Duchy of Carinthia

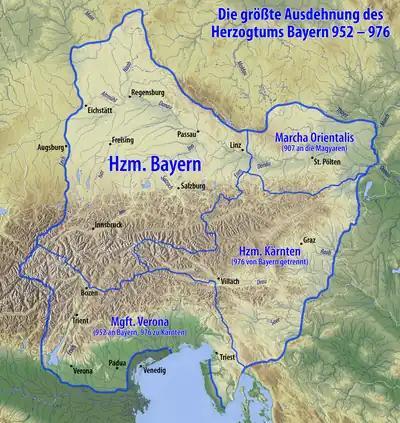
Carinthia with the Bavarian Duchy in the mid-late 10th century.

Duke Henry's son Henry II "the Quarreller" from 974 onwards, revolted against his cousin Emperor Otto II, whereupon he was deposed as Duke of Bavaria in favour of Otto's nephew Duke Otto I of Swabia. At the same time Emperor Otto II created a sixth duchy in addition to the original stem duchies, the new Duchy of Carinthia. He reverted the possession of the territories to the Luitpoldings, when he split Carinthia from the Bavarian lands and installed the former Duke Berthold's son Henry the Younger as duke in 976.